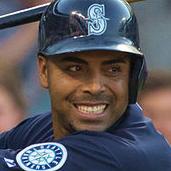
Age: 34